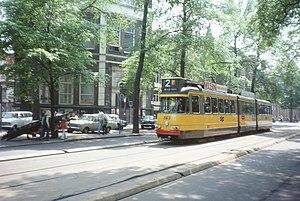
Le Nieuwezijds Voorburgwal est une artère urbaine de la ville d'Amsterdam.